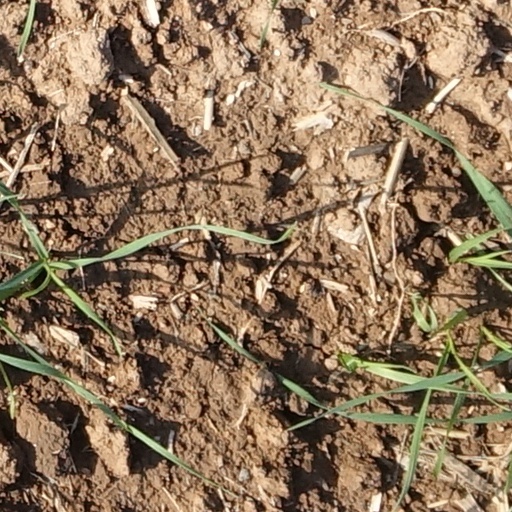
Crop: wheat